Poverty in the United Kingdom

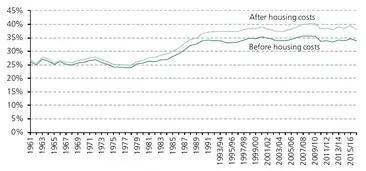
British disposable income Gini coefficient, a measure of income inequality, showing the significant increase of income inequality during the 1980s

In his 1979 work "Poverty in the UK", Townsend suggested that 15 million people lived in or on the margins of poverty. He also argued that to get a proper measure of relative deprivation, there was a need to take into account other factors apart from income measures such as peoples' environment, employment, and housing standards.